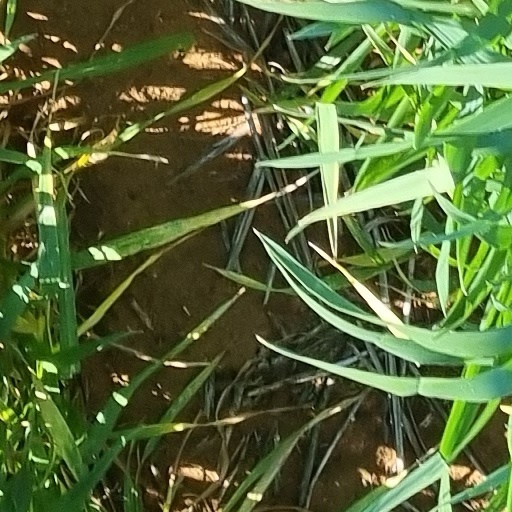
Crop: wheat